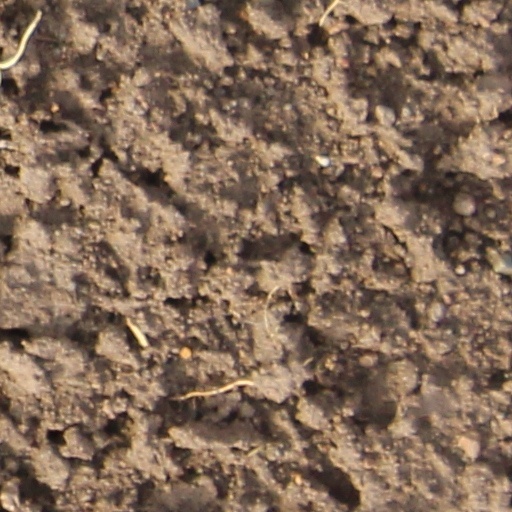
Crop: wheat